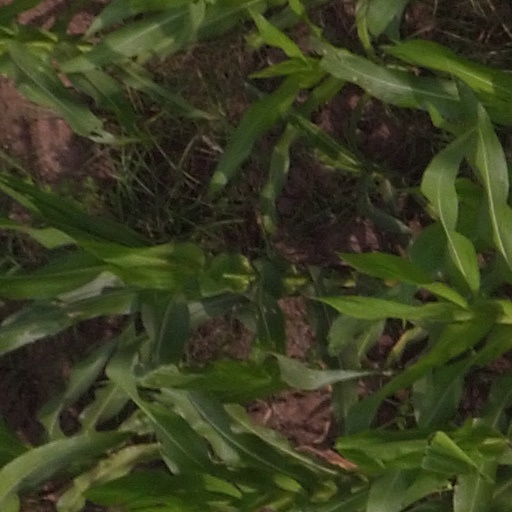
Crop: maize; corn